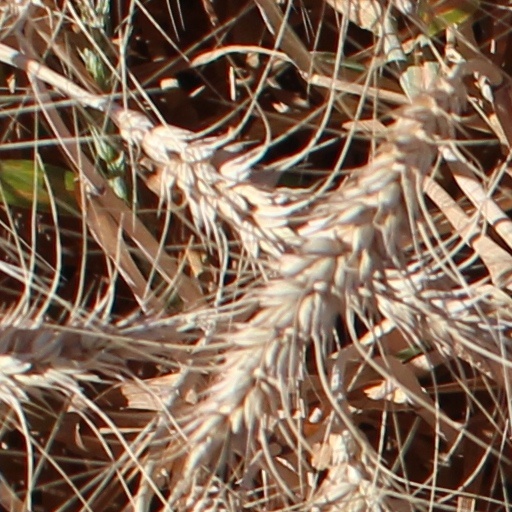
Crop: wheat